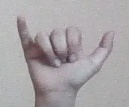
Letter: ya